Soviet Armed Forces

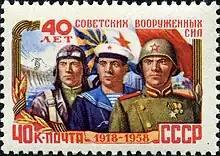
1958 stamp depicting the three main branches: Air Force, Navy and Army.

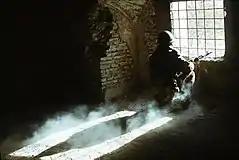
A Soviet soldier in Afghanistan, 1988

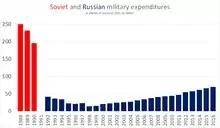
Soviet and Russian military expenditures in billions of 2015 US dollars

In the first part of the war, the Red Army fielded weaponry of mixed quality. It had excellent artillery, but it did not have enough trucks to manoeuvre and supply it; as a result the Wehrmacht (which rated it highly) captured much of it. Red Army T-34 tanks outclassed any other tanks the Germans had when they appeared in 1941, yet most of the Soviet armoured units were less advanced models; likewise, the same supply problem handicapped even the formations equipped with the most modern tanks. The Soviet Air Force initially performed poorly against the Germans. The quick advance of the Germans into the Soviet territory made reinforcement difficult, if not impossible, since much of the Soviet Union's military industry lay in the west of the country.